B. P. Acharya

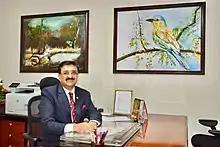
Acharya in his office at MCR HRD Institute

B. P. Acharya (born 30 October 1960) is a senior officer of the 1983 batch Indian Administrative Service (IAS).